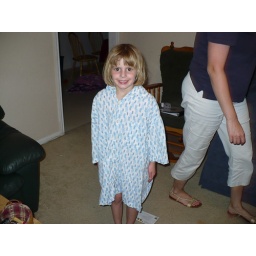
Emily in Dad's shirt -- "I'm going to my office to work today!"